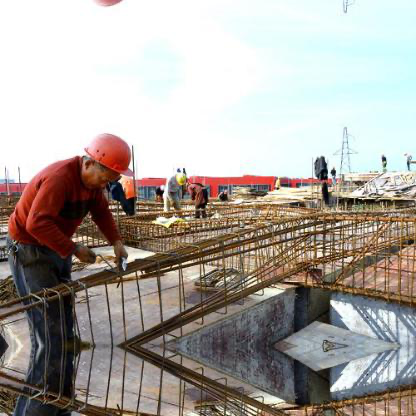
Objects in the image:
label: helmet
label: helmet
label: helmet